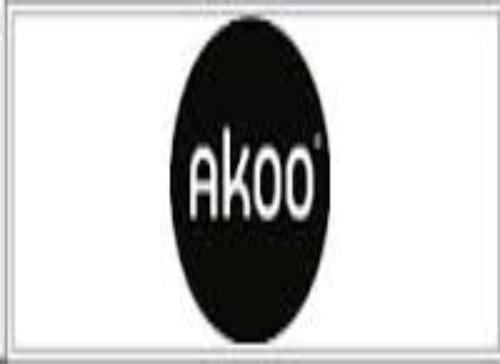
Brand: AKOO
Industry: Clothes